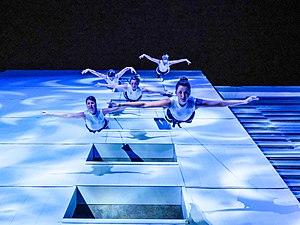
La danse aérienne est un mouvement reconnu pour la première fois aux États-Unis dans les années 1970. La chorégraphie intègre un agrès qui est souvent suspendu au plafond, permettant aux interprètes d'explorer l'espace en trois dimensions. La possibilité d'incorporer des mouvements sur le plan vertical permet des innovations dans la recherche chorégraphique et esthétique.